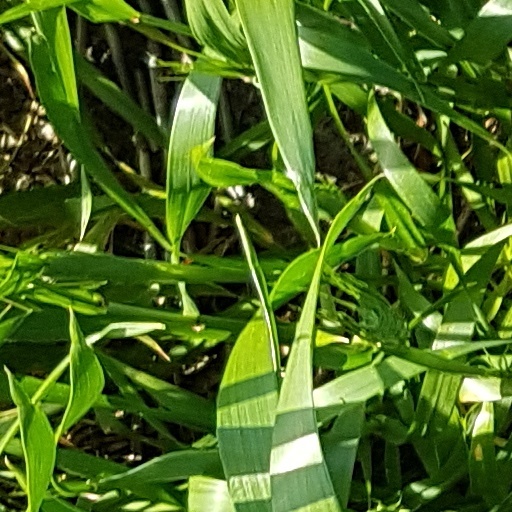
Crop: wheat